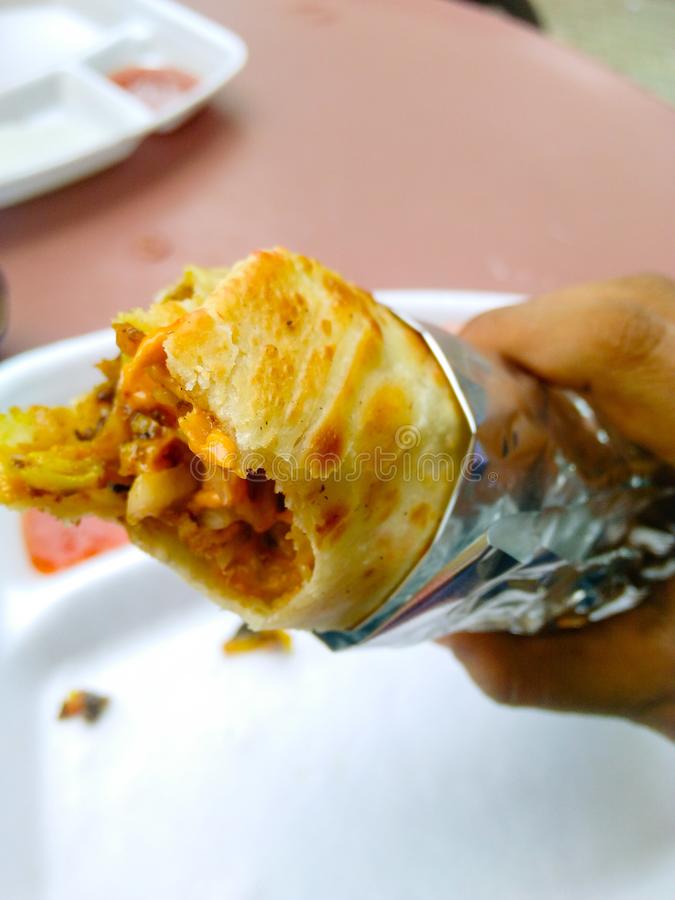
Dish: kaathi_rolls